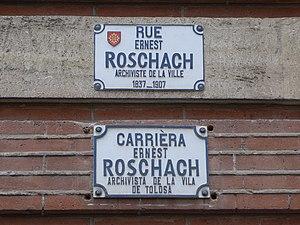
Rue Roschach (Toulouse) - plaques de rue
La rue Roschach ou Ernest-Roschach est une rue du centre historique de Toulouse, en France. Elle se trouve dans le quartier Capitole, dans le secteur 1 de la ville. Elle appartient au secteur sauvegardé de Toulouse.